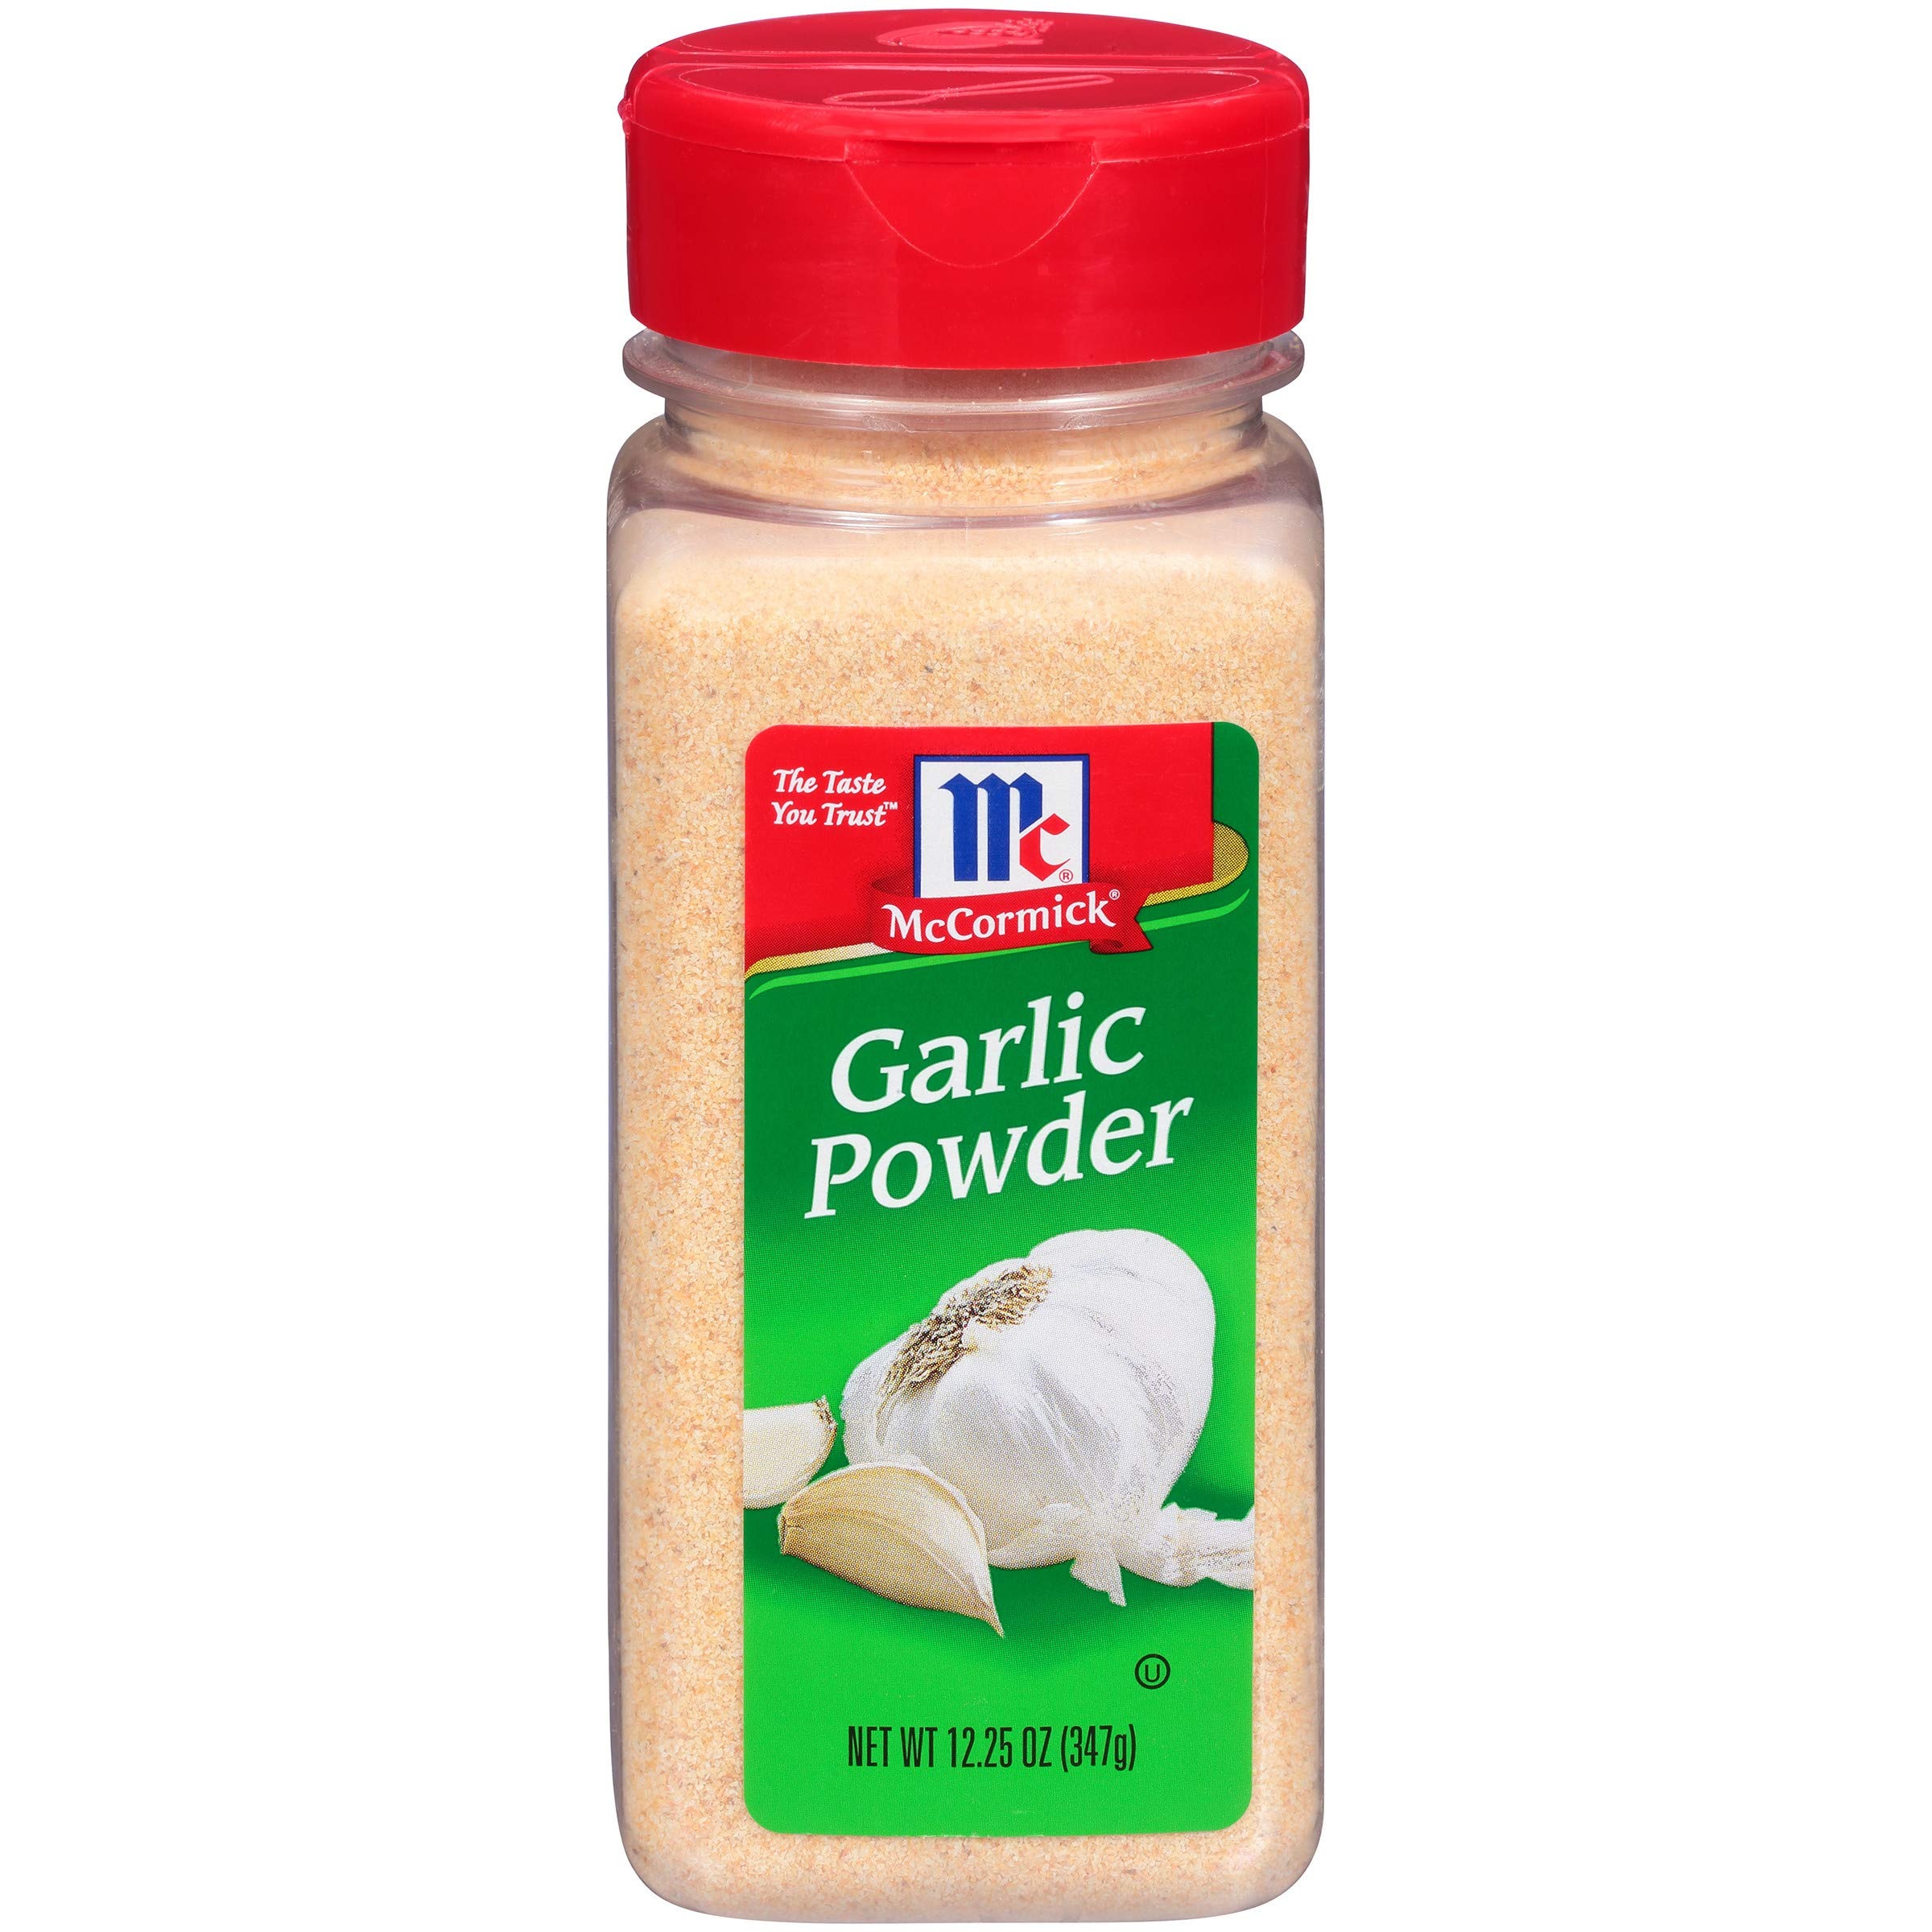
Item Name: McCormick Garlic Powder, 12.25 oz
Bullet Point 1: Smoother and more mellow than raw garlic
Bullet Point 2: Disburses evenly throughout many dishes
Bullet Point 3: Whole garlic, dried and ground
Bullet Point 4: Consistent, delicious flavor and aroma in every bottle
Bullet Point 5: Packaged in the U.S.A.
Value: 12.25
Unit: Ounce

Price: 3.74